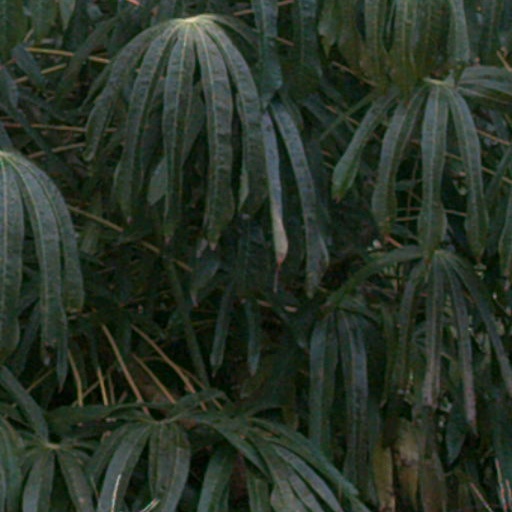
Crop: cassava